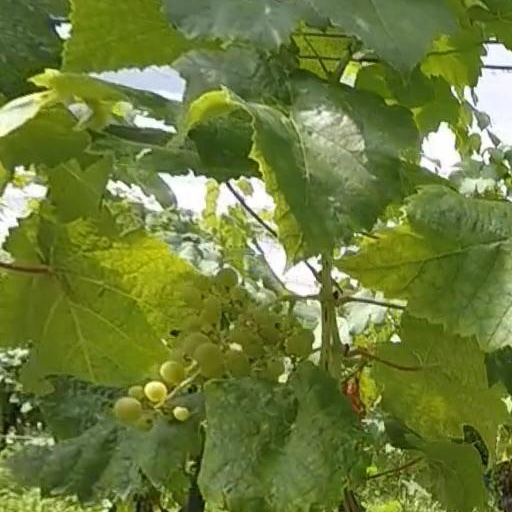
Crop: grape